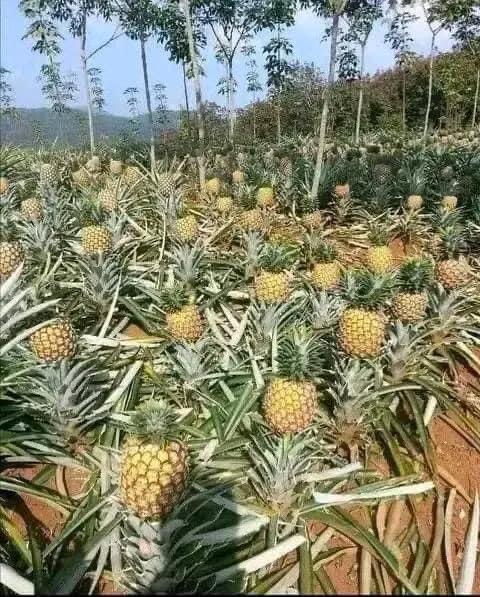
Shamba kubwa la nanasi. Nanasi zilizo katika ubora zinaonekana katika shamba hili. Nanasi ziko tayari kwa ajili ya uvunwaji.